People's Artist of the Tajik SSR

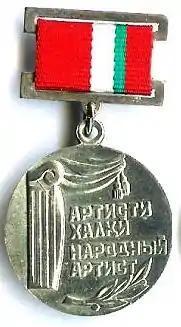
caption2=

People's Artist of the Tajik SSR (Народный артист Таджикской ССР), is an honorary title awarded to citizens of the Tajik SSR in the Soviet Union. It is awarded for outstanding performance in the performing arts, whose merits are exceptional in the sphere of the development of the performing arts (theatre, music, dance, circus, cinema, etc.).